Slickers vs. Killers

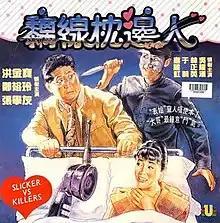
VCD cover

Slickers vs. Killers is a 1991 Hong Kong action comedy film starring, directed, and produced by Sammo Hung. The screenplay was written by Sze-to Cheuk-hon and Barry Wong. The film co-stars Carol Cheng, Lam Ching-ying, Jacky Cheung, Joyce Godenzi, Yu Li, and Collin Chou. The film was released theatrically in Hong Kong on 13 September 1991.